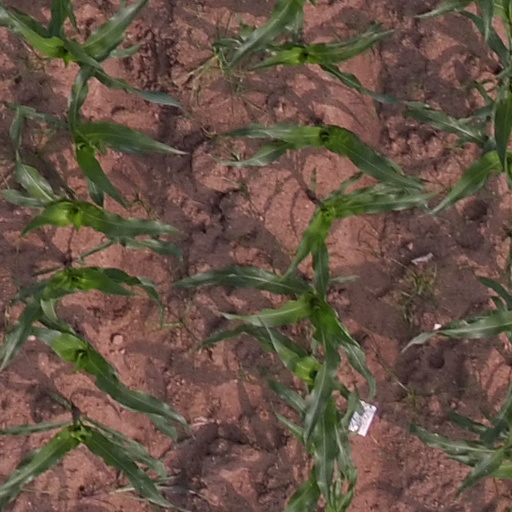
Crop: maize; corn